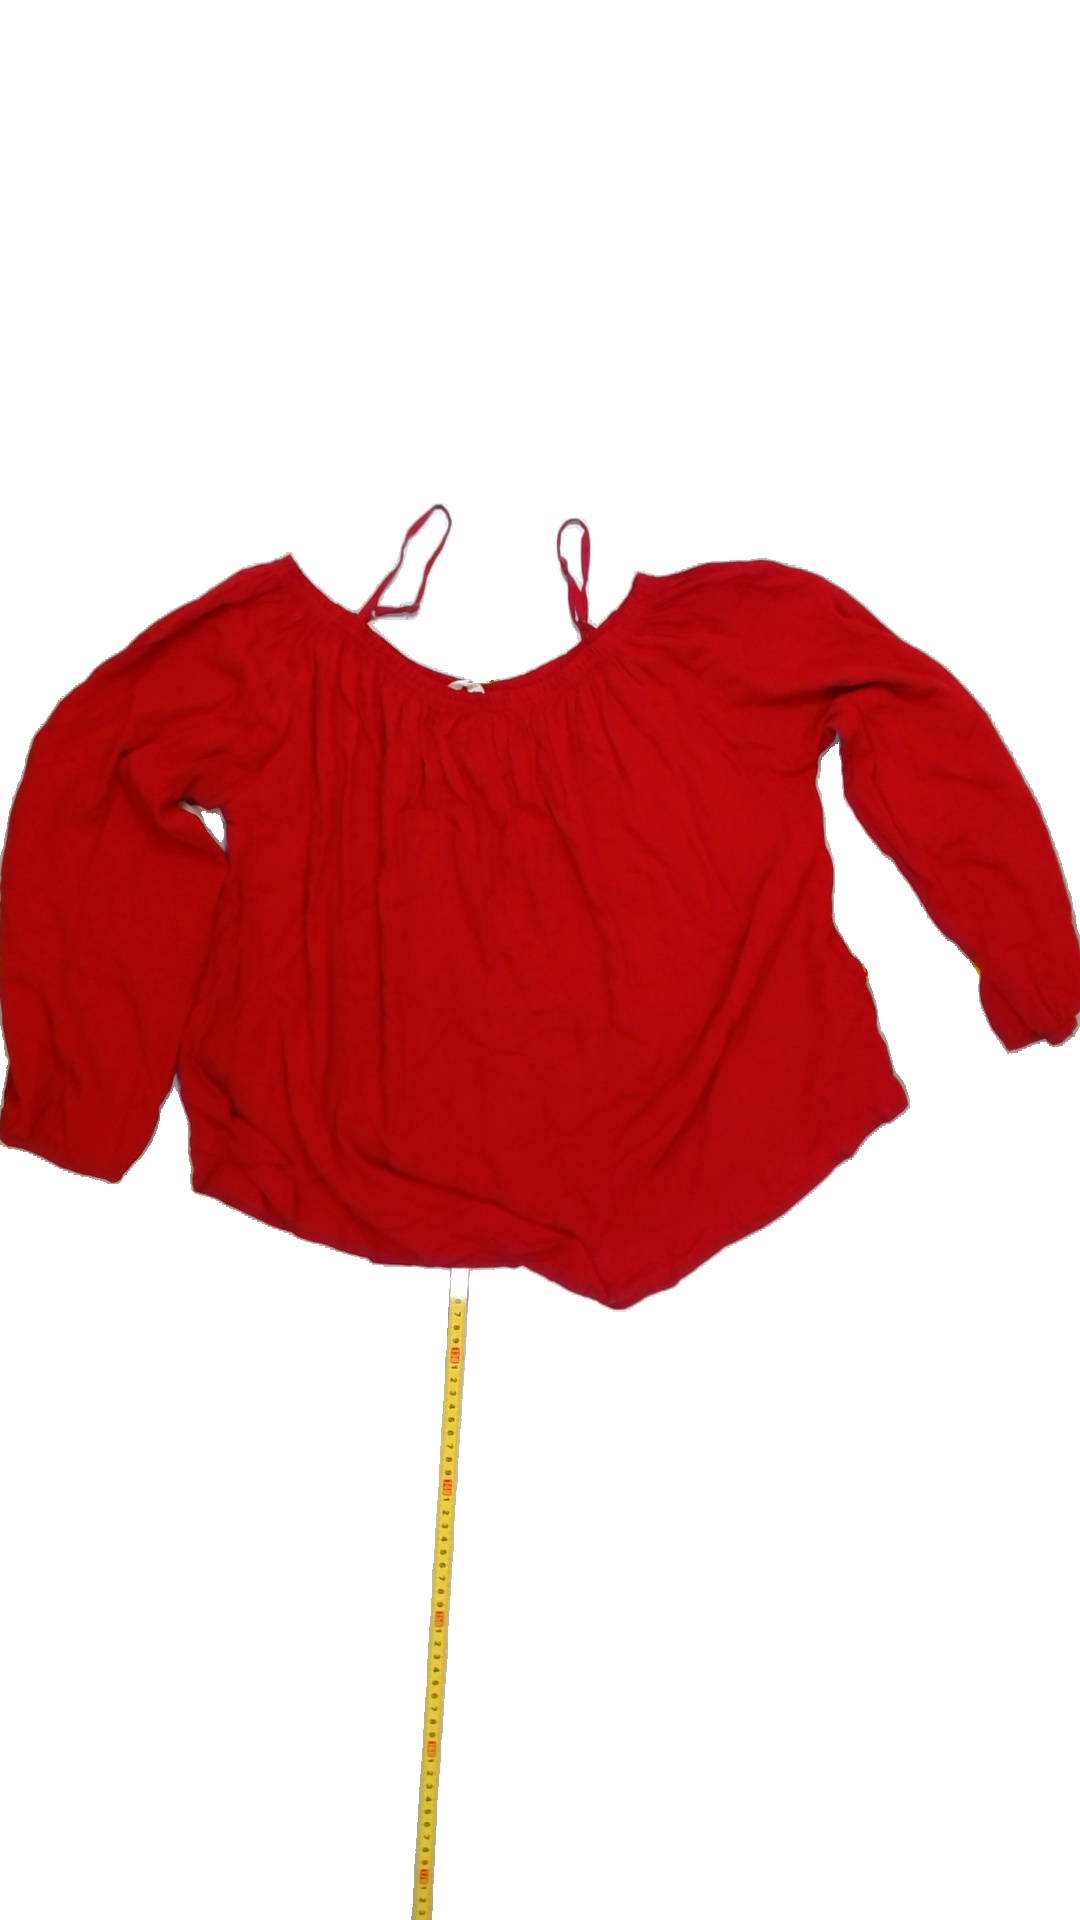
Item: Blouse (Ladies)
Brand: Not Applicable
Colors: Red
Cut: Loose
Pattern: Plain
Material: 100% Visc
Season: All
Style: No trend
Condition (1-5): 5
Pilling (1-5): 5
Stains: No
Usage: Reuse
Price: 50-100